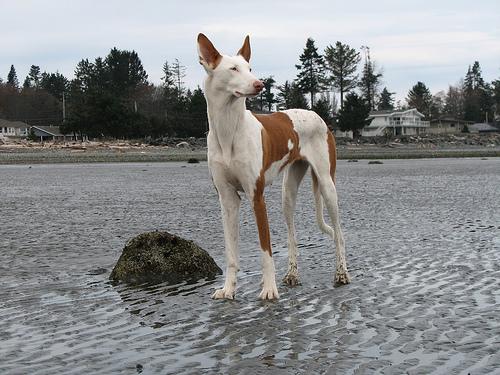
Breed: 210-n000006-Ibizan_hound